Allied invasion of Italy

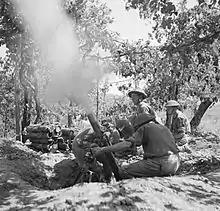
Men of the 5th Battalion, Hampshire Regiment manning a 3-inch mortar at Salerno, 15 September 1943.

Major General Rudolf Sieckenius, commander of the 16th Panzer Division had organised his forces into four mixed arms battle groups which he had placed roughly apart and between back from the beaches. The "Dőrnemann" group was just east of Salerno (and therefore were opposite Major General John Hawkesworth's British 46th Infantry Division when it landed), the "Stempel" battle group was between Pontecagnano and Battipaglia (and so faced Major General Douglas Graham's British 56th Infantry Division), the "Holtey" battle group was in a reserve role at Persano on the Sele river which formed the corps boundary between Lieutenant General Richard McCreery's British X Corps and Major General Ernest Dawley's U.S. VI Corps, while the "von Doering" battle group responsible for the Albanella to Rutino sector was south-east of Ogliastro, somewhat south of the U.S. 36th Division's beaches.